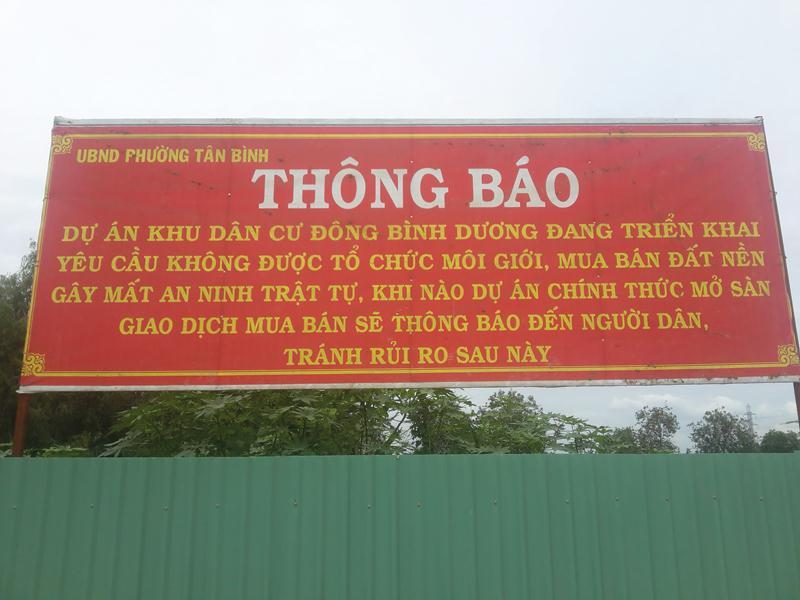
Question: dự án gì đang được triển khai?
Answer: dự án khu dân cư đông bình dương đang triển khai